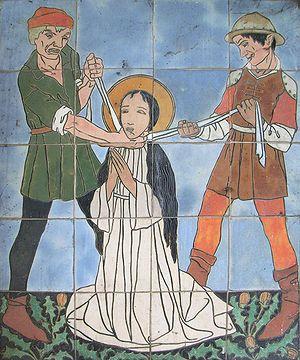
Godelieve de Gistel, née en 1045 à Wierre-Effroy et morte le 6 juillet 1070 à